Spencer Pigot

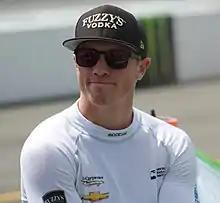
Pigot at the 2018 ABC Supply 500

Pigot was born in Los Angeles and raised Pasadena, California, and Orlando where he graduated from Windermere Preparatory School. He currently resides in Indianapolis.